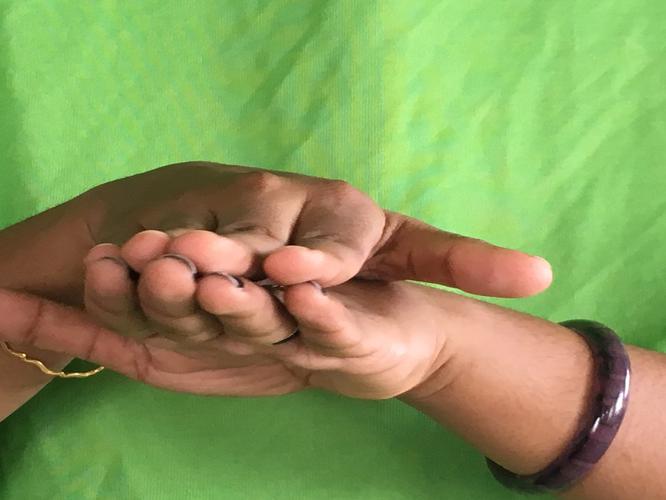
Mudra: Matsya
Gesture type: double_hand